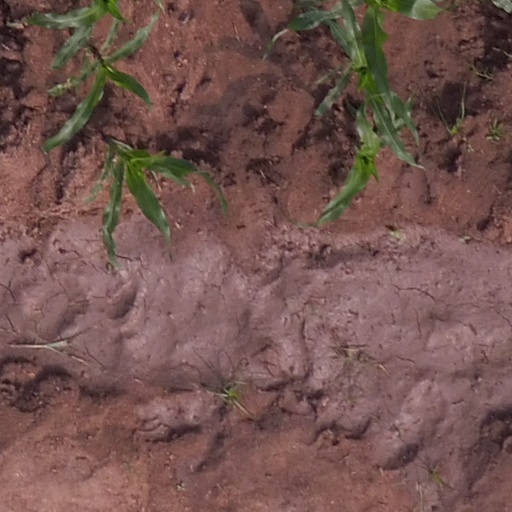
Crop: maize; corn